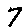
Label: 7